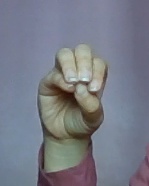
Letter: ha